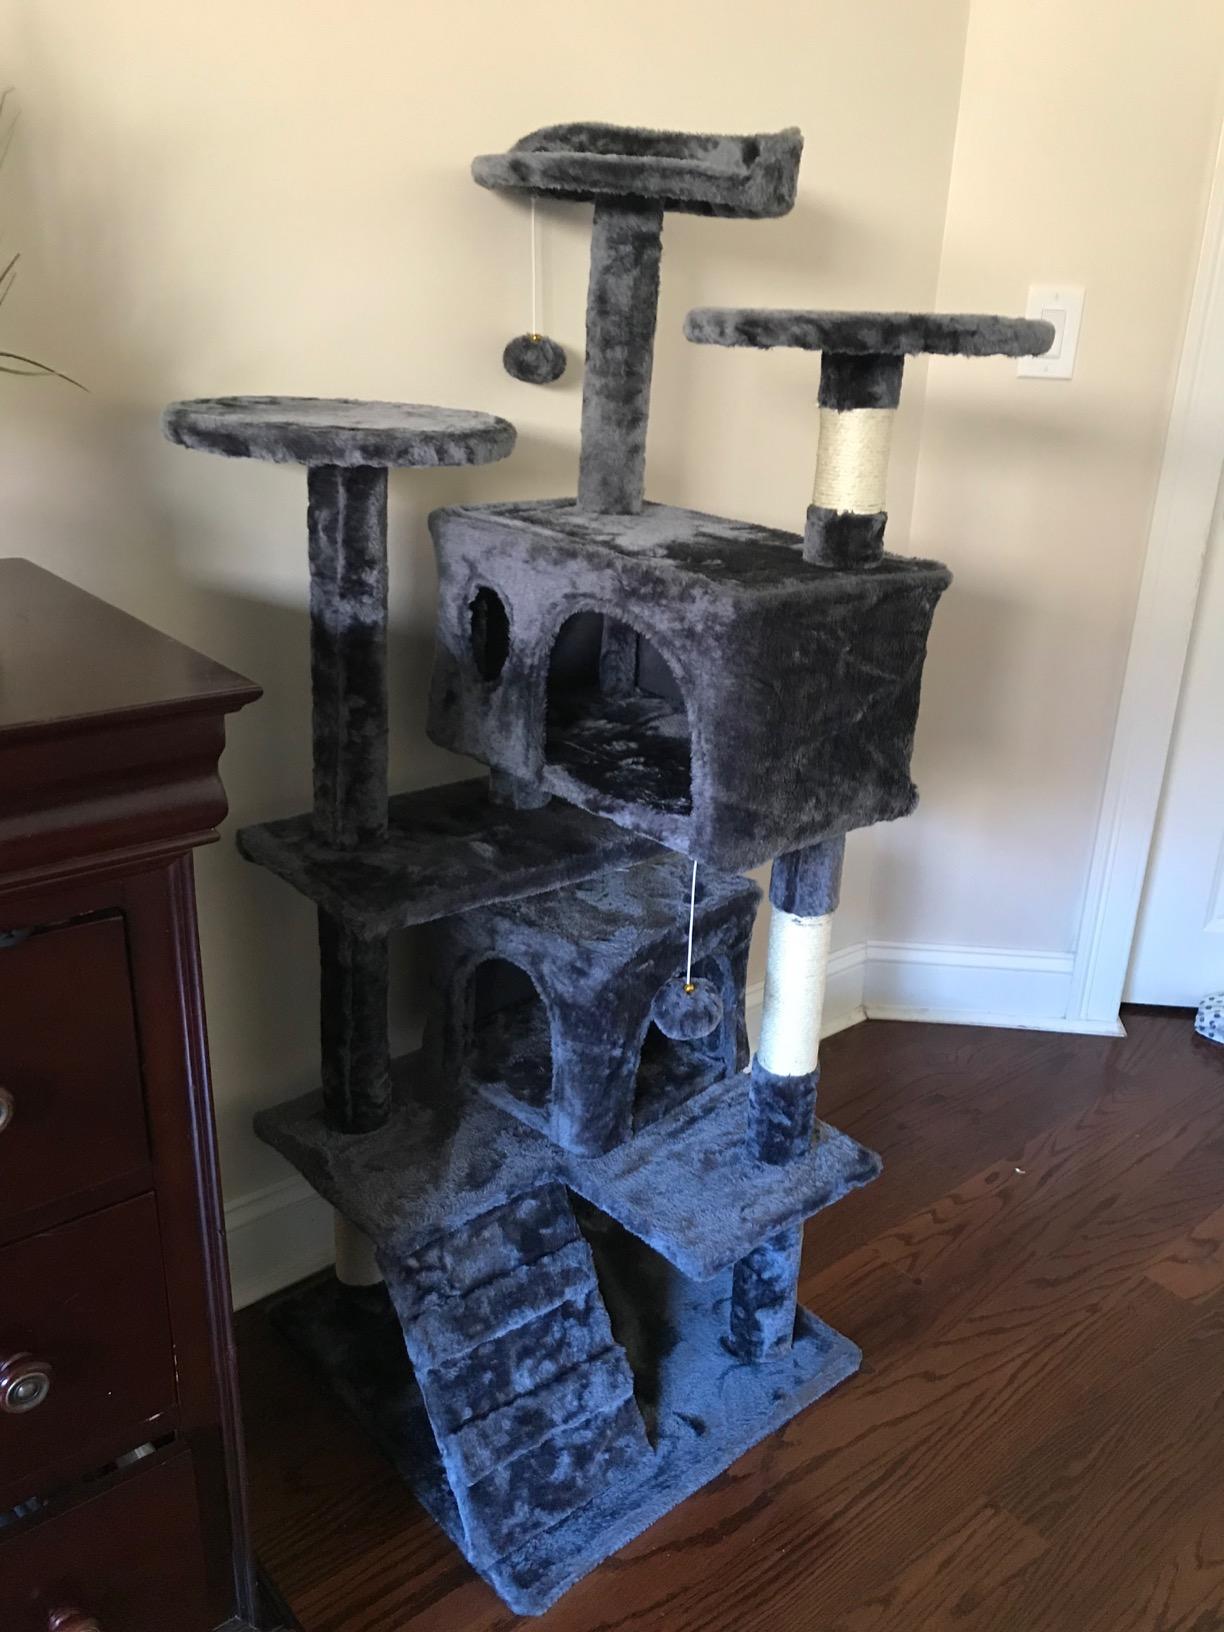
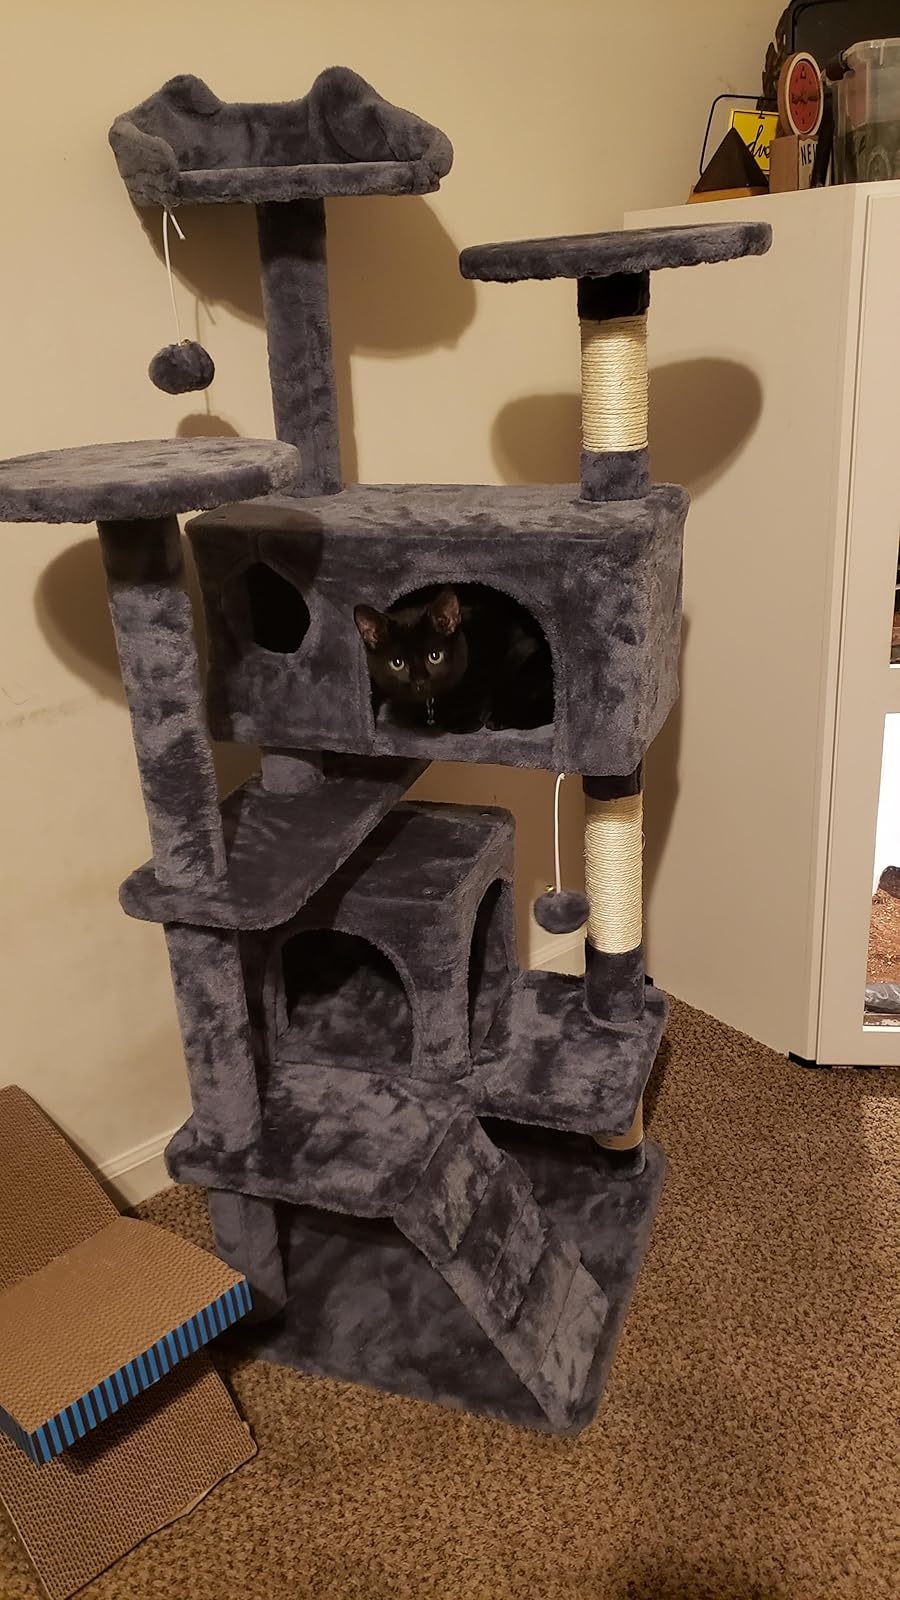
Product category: items_cat tree
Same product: yes